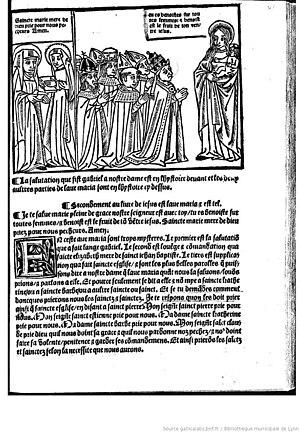
Grant Kalendrier des Bergers - 1508 - Claude Nourry - Ave Maria
Claude Nourry, surnommé le Prince à partir de 1515, est un imprimeur lyonnais, né aux alentours de 1470 et mort en 1533. Son surnom lui vient de son enseigne près de sa maison qui lui tient lieu de boutique, une statue richement ornée. C'est un spécialiste de la publication d'ouvrages populaires, et notamment de romans de chevaleries, d'ouvrages religieux ou relatifs à des problèmes du quotidien. Ses ouvrages, bien que de petits formats, souvent peu épais et d'un interlignage serré par souci d'économie, se révèlent souvent de bonne qualité. Il demeure célèbre pour sa publication de la première version de Pantagruel en 1532. Sa politique éditoriale en fait un concurrent direct d'Olivier Arnoullet : ils se consacrent aux mêmes genres, choisissent les mêmes titres dans la même période, conservent une prédilection pour les caractères gothiques.
Le Maître JG est un peintre et graveur de la Renaissance.